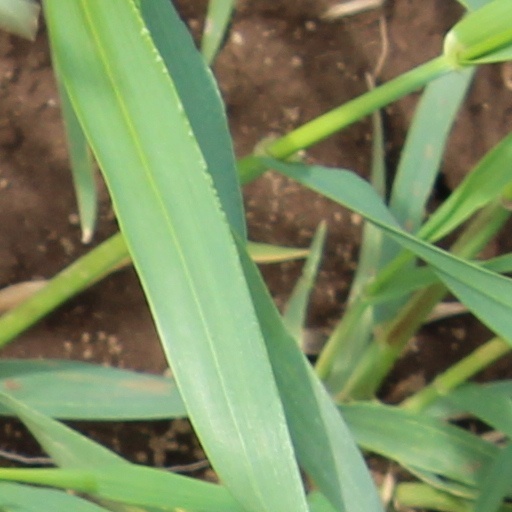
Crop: wheat